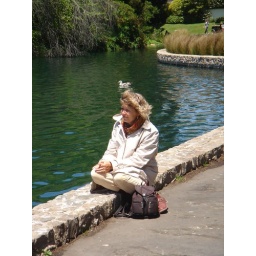
She looked so peaceful sitting by the water